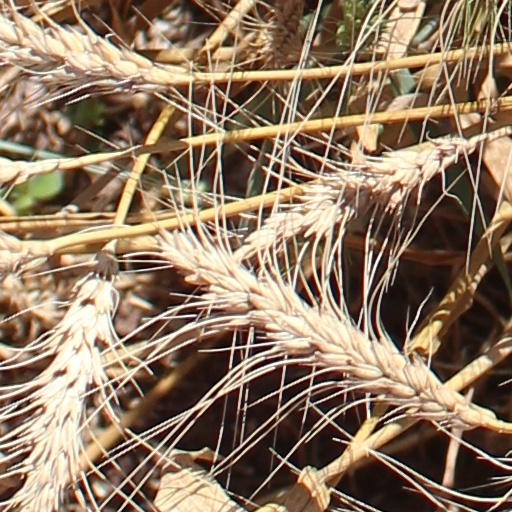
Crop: wheat